Soros: The World's Most Influential Investor

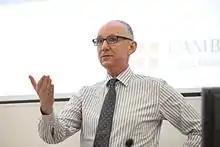
Kaletsky in 2010

Anatole Kaletsky, a British economist and journalist, at Soros's request wrote a large article in the "London Times" on "Black Wednesday", stating that within a year in England, "personal income would be growing by 5–6 % a year", and these predictions may have been close, although it is safe to say in September 1992, English economists and the general public in England remained skeptical and deeply concerned.